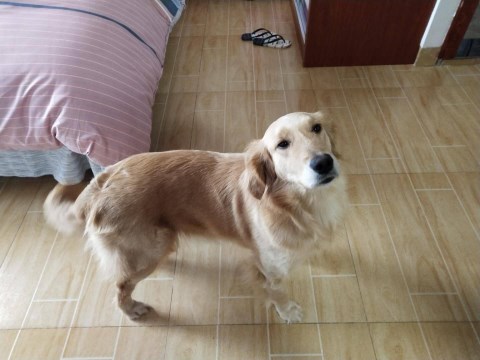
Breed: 5355-n000126-golden_retriever